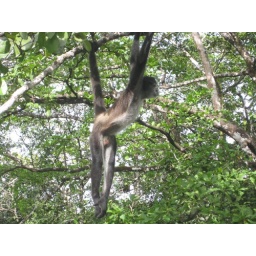
Spider monkeys in the tree eating bananas and granola bars from our river cruise boat